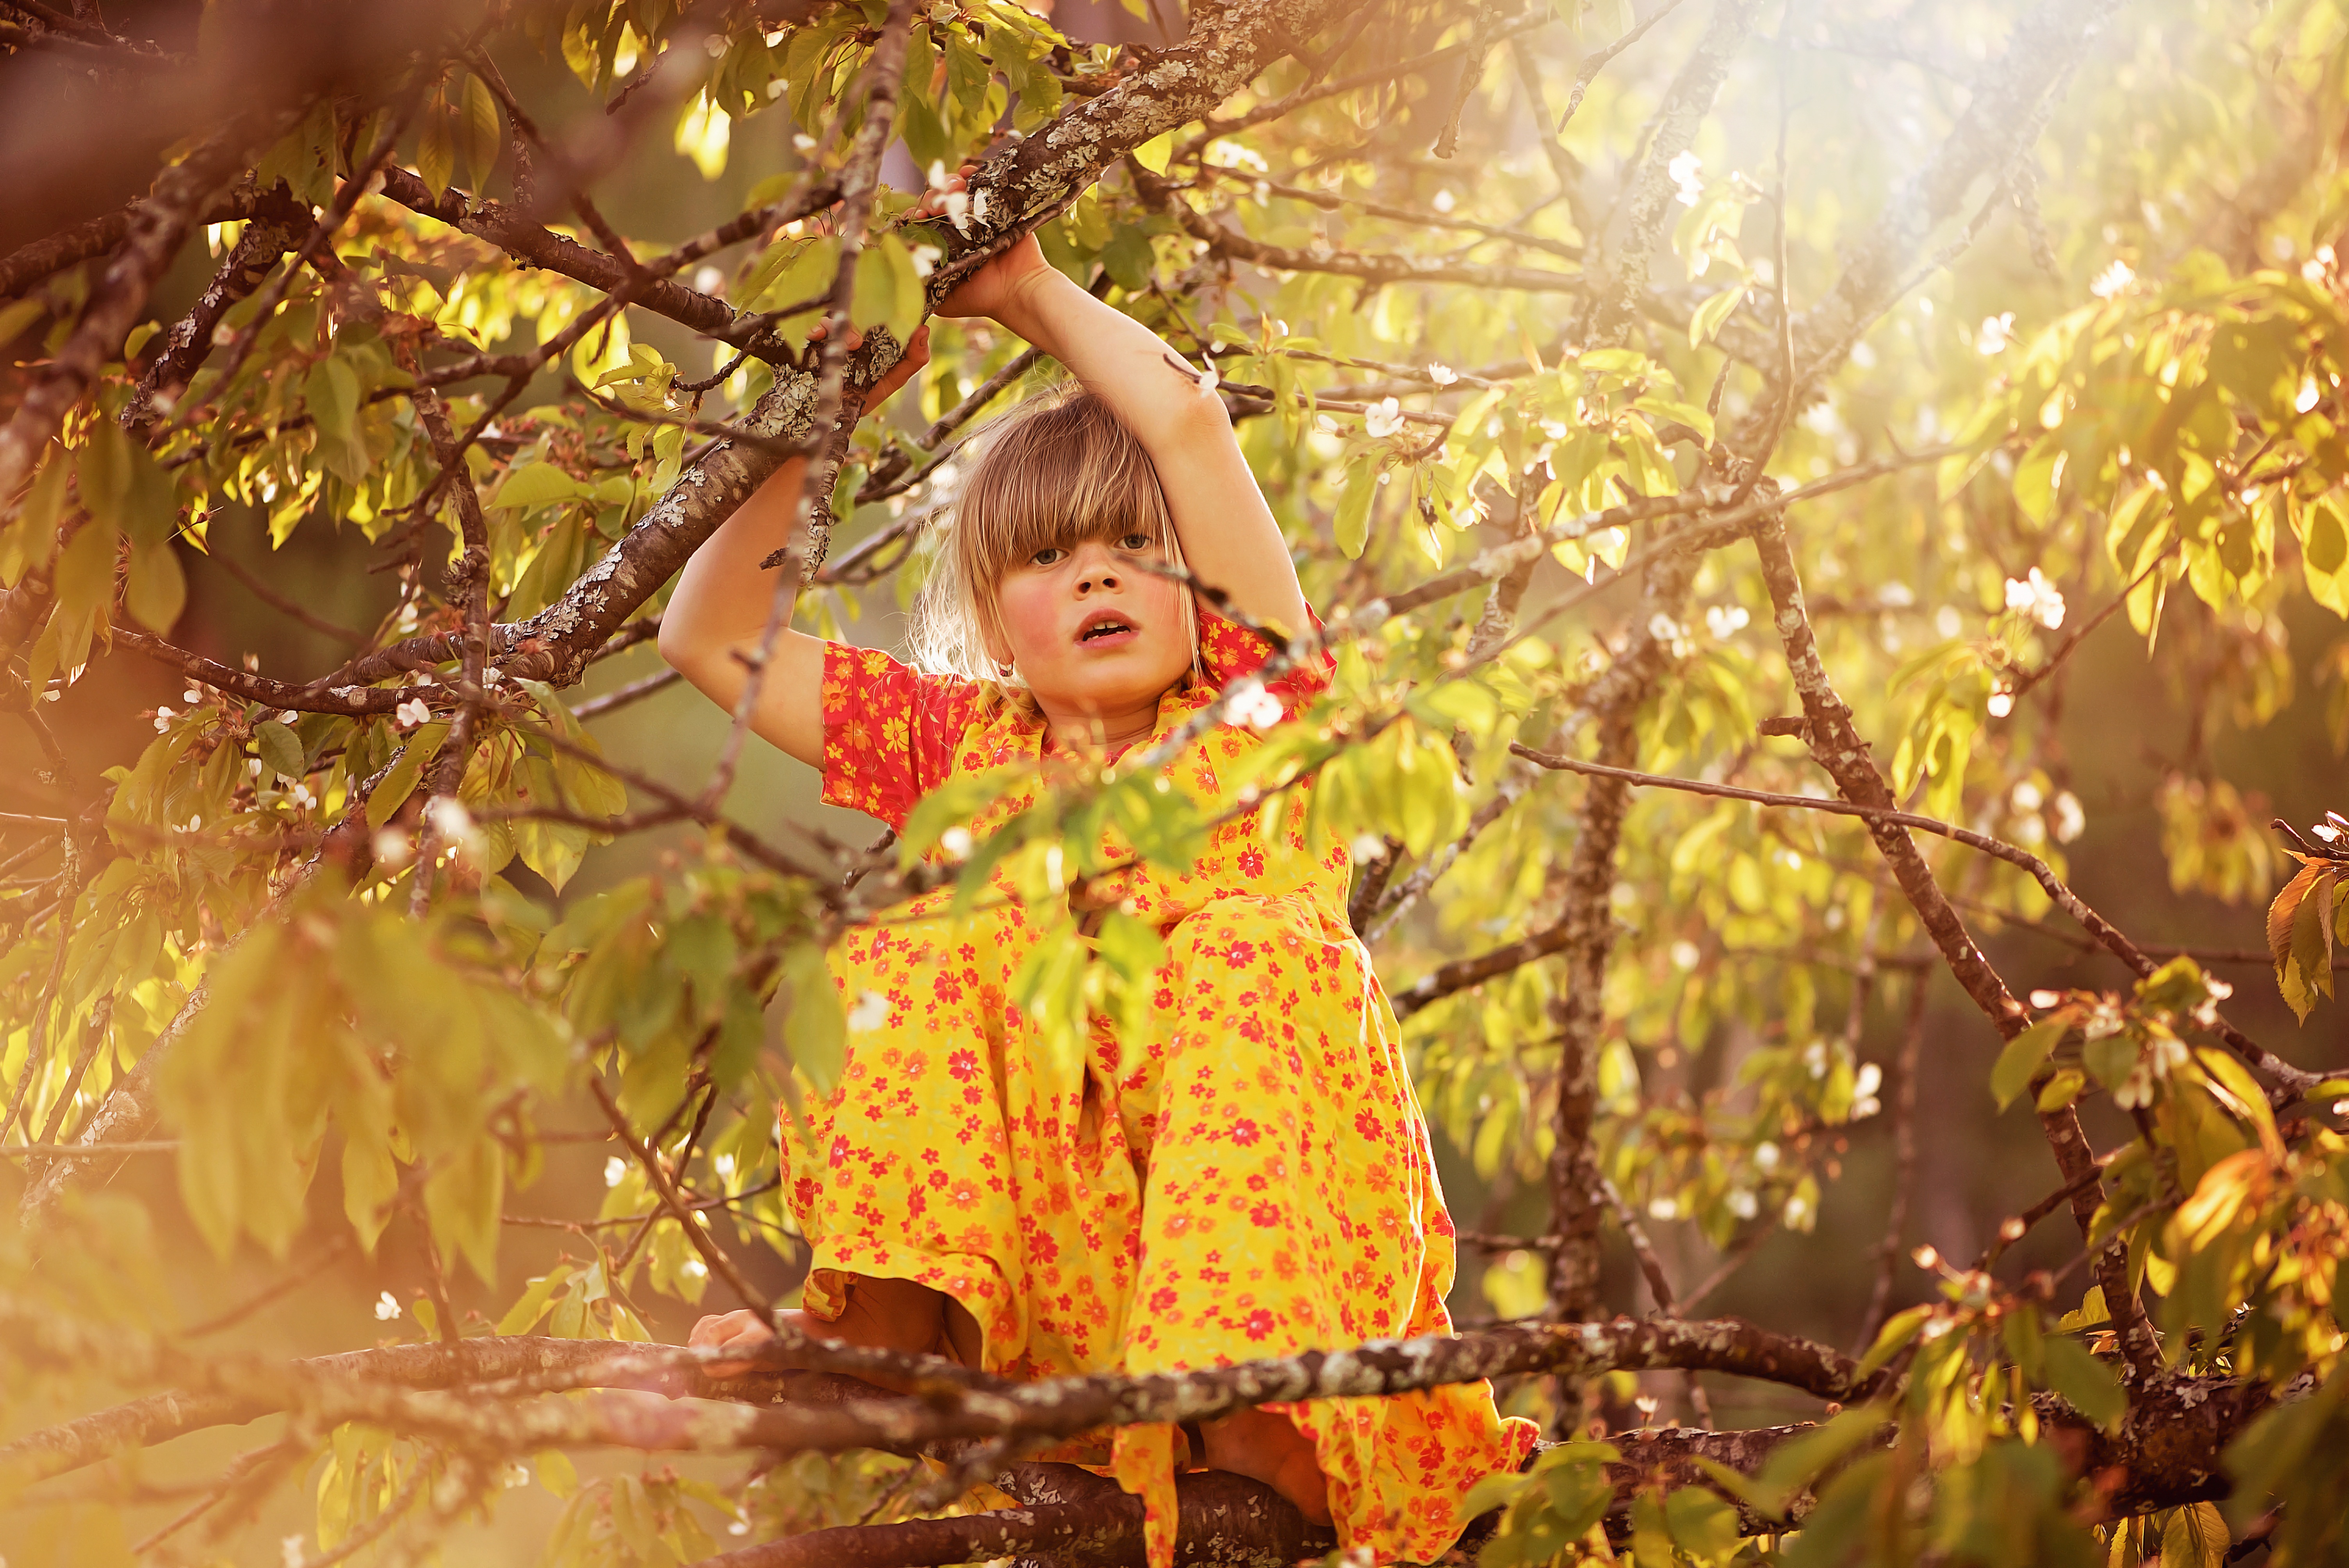
tree, nature, branch, person, plant, girl, sunlight, leaf, flower, spring, autumn, child, human, yellow, lighting, flora, season, climb, aesthetic, out, in motion, country life, woody plant